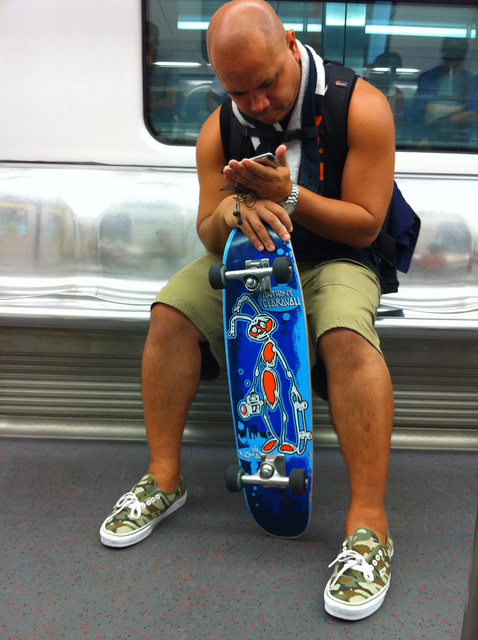
A young man sitting on a subway train holding a skateboard.